Rahul Chahal

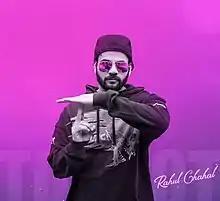

Rahul Chahal is a Canadian music video director and music composer associated with Punjabi-language music videos. He is the owner of video-directing company "TDOT FILMS". He has directed over 100 videos and worked with artists such as Sidhu Moose Wala, Garry Sandhu, Jassie Gill, Prem Dhillon, Happy Raikoti, R-Nait, Gurj Sidhu, Sajjan Adeeb, Jazim Sharma and The Landers.